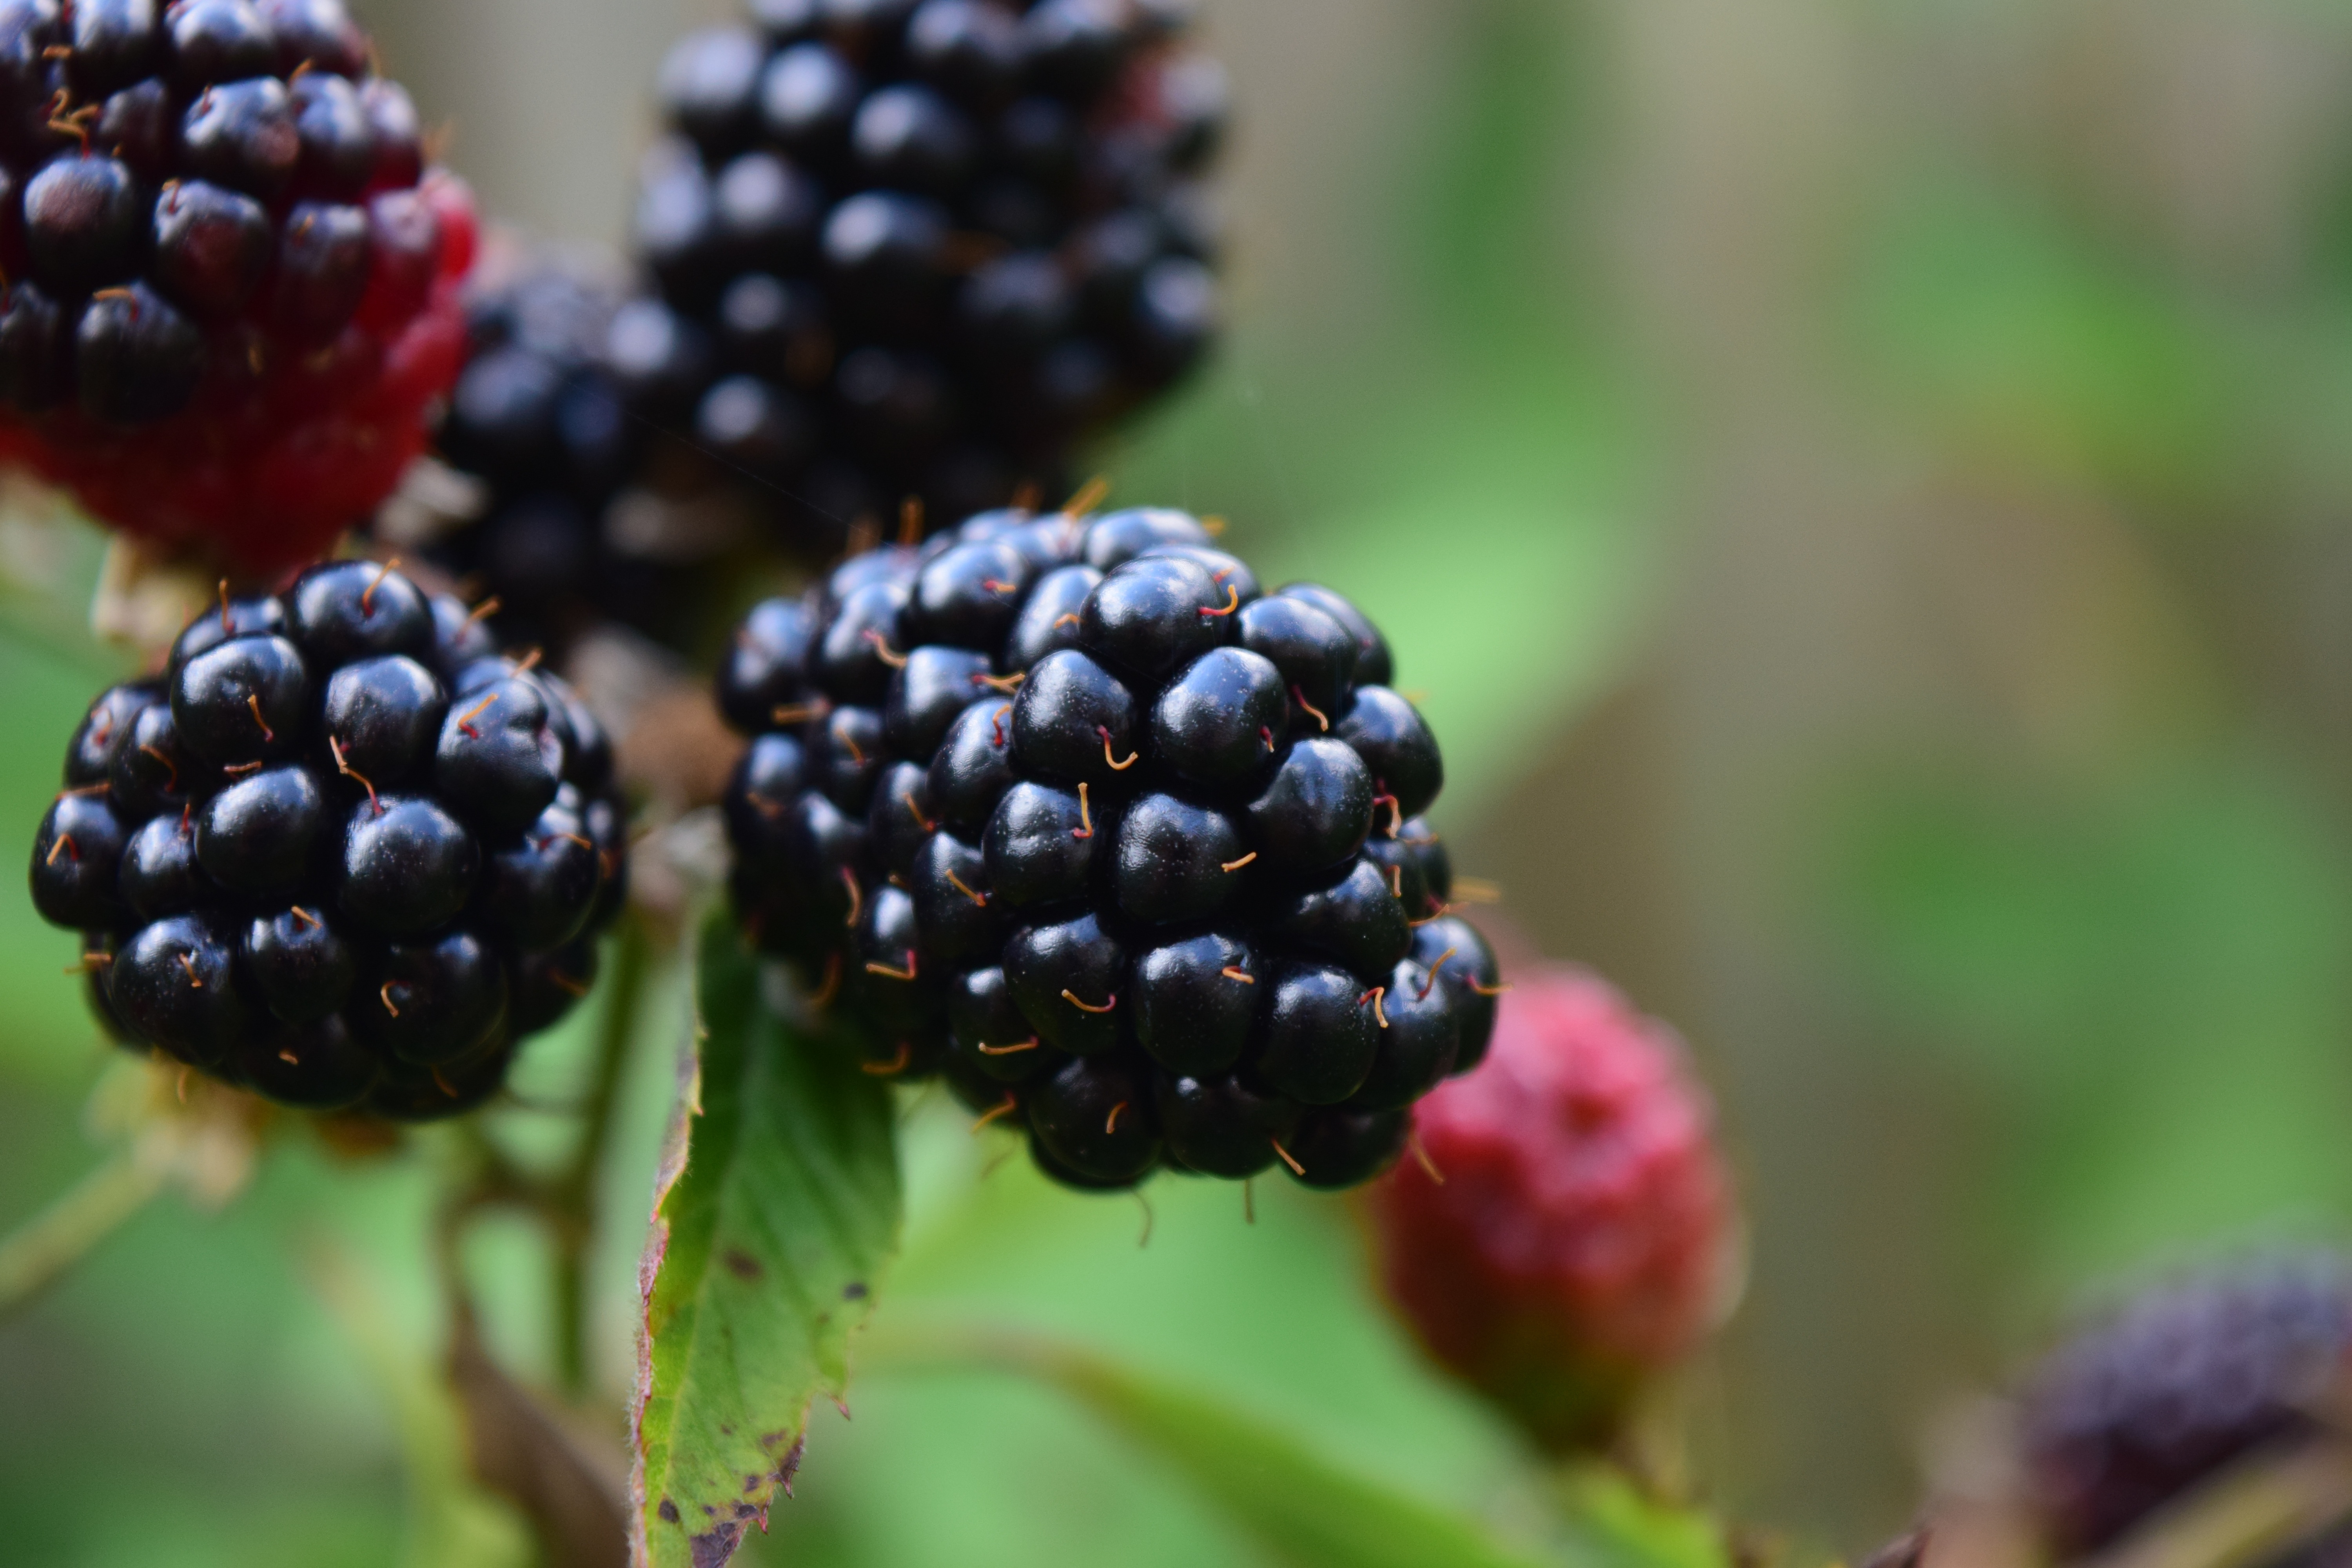
nature, plant, fruit, berry, flower, ripe, bush, food, red, produce, black, healthy, close, eat, flora, delicious, blackberry, berries, bed, shrub, fruits, bramble, vitamins, blackberries, macro photography, flowering plant, land plant, dewberry, boysenberry